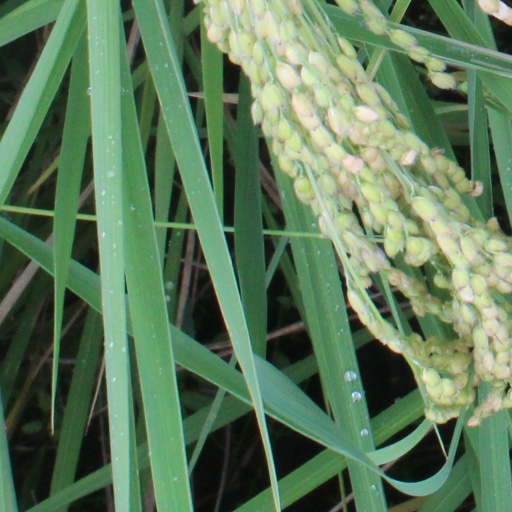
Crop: rice